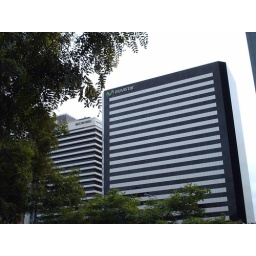
Downtown business district. There are several modern office towers in the area.